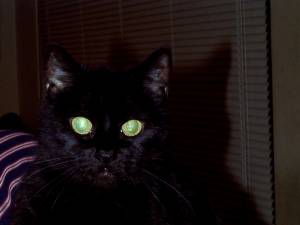
Animal: cat
Breed: bombay